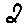
Label: 2